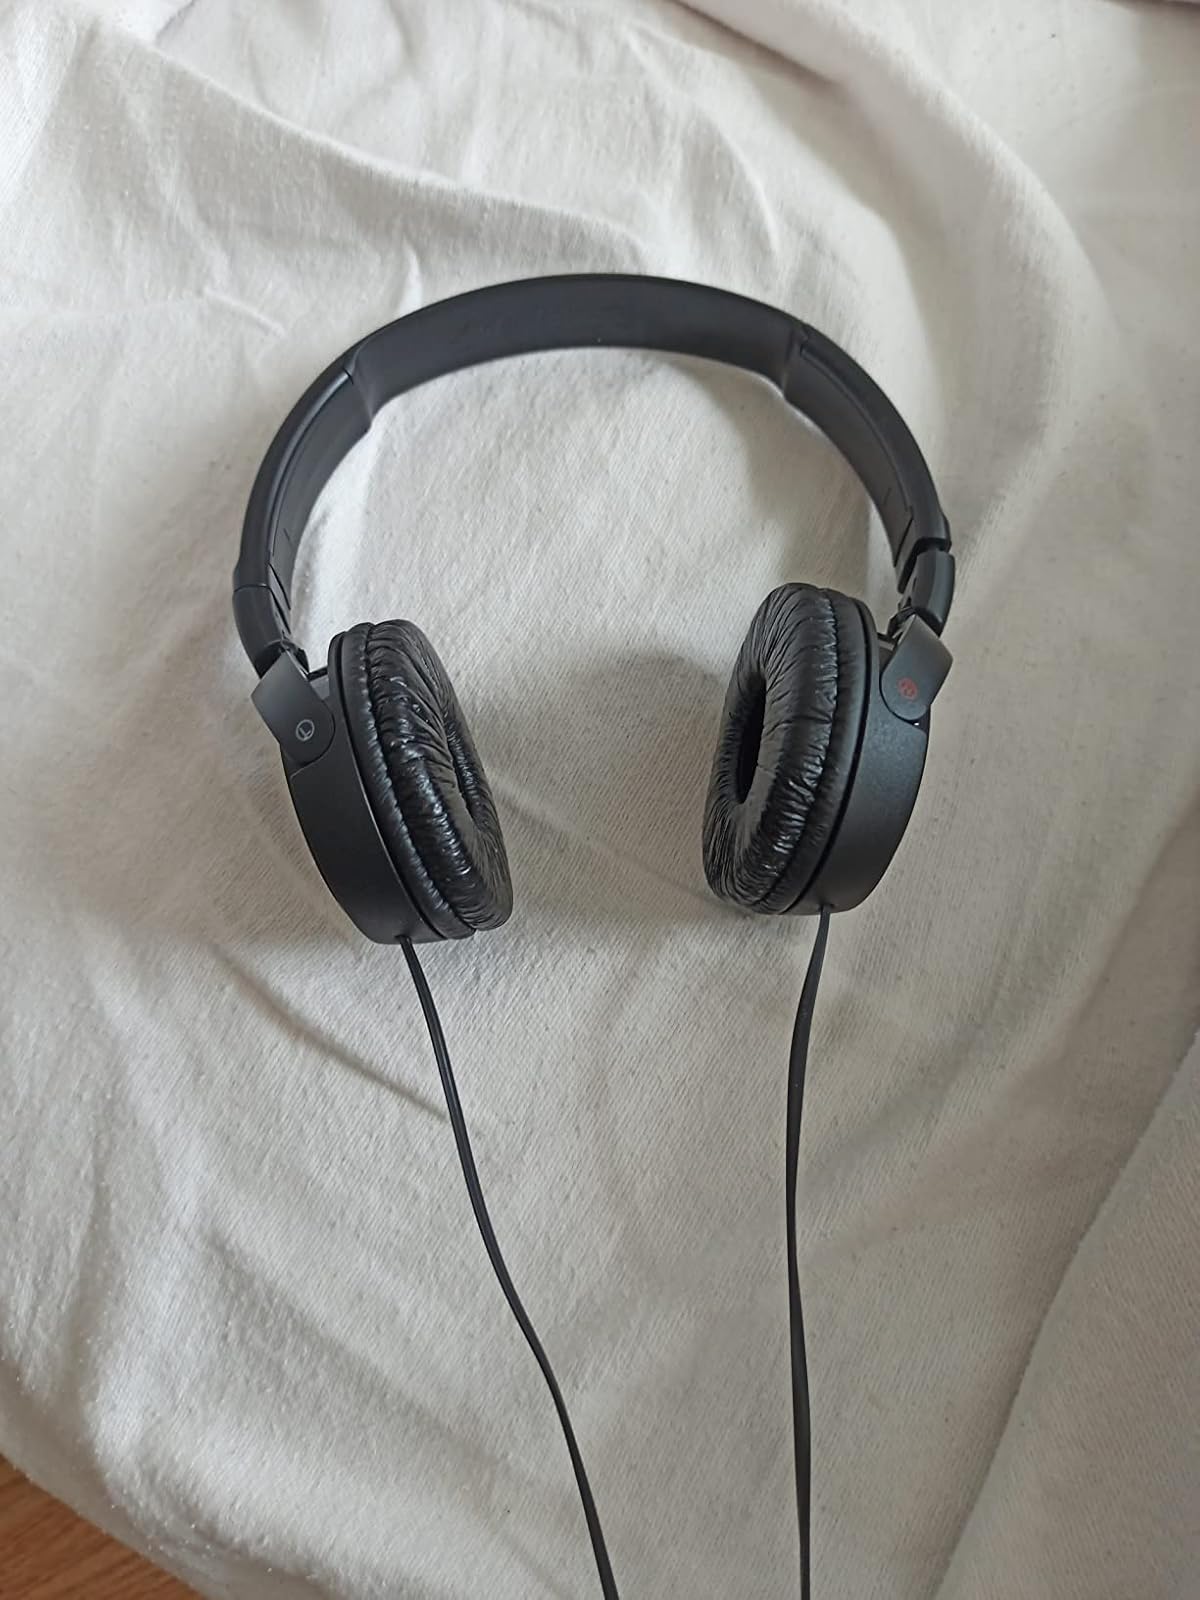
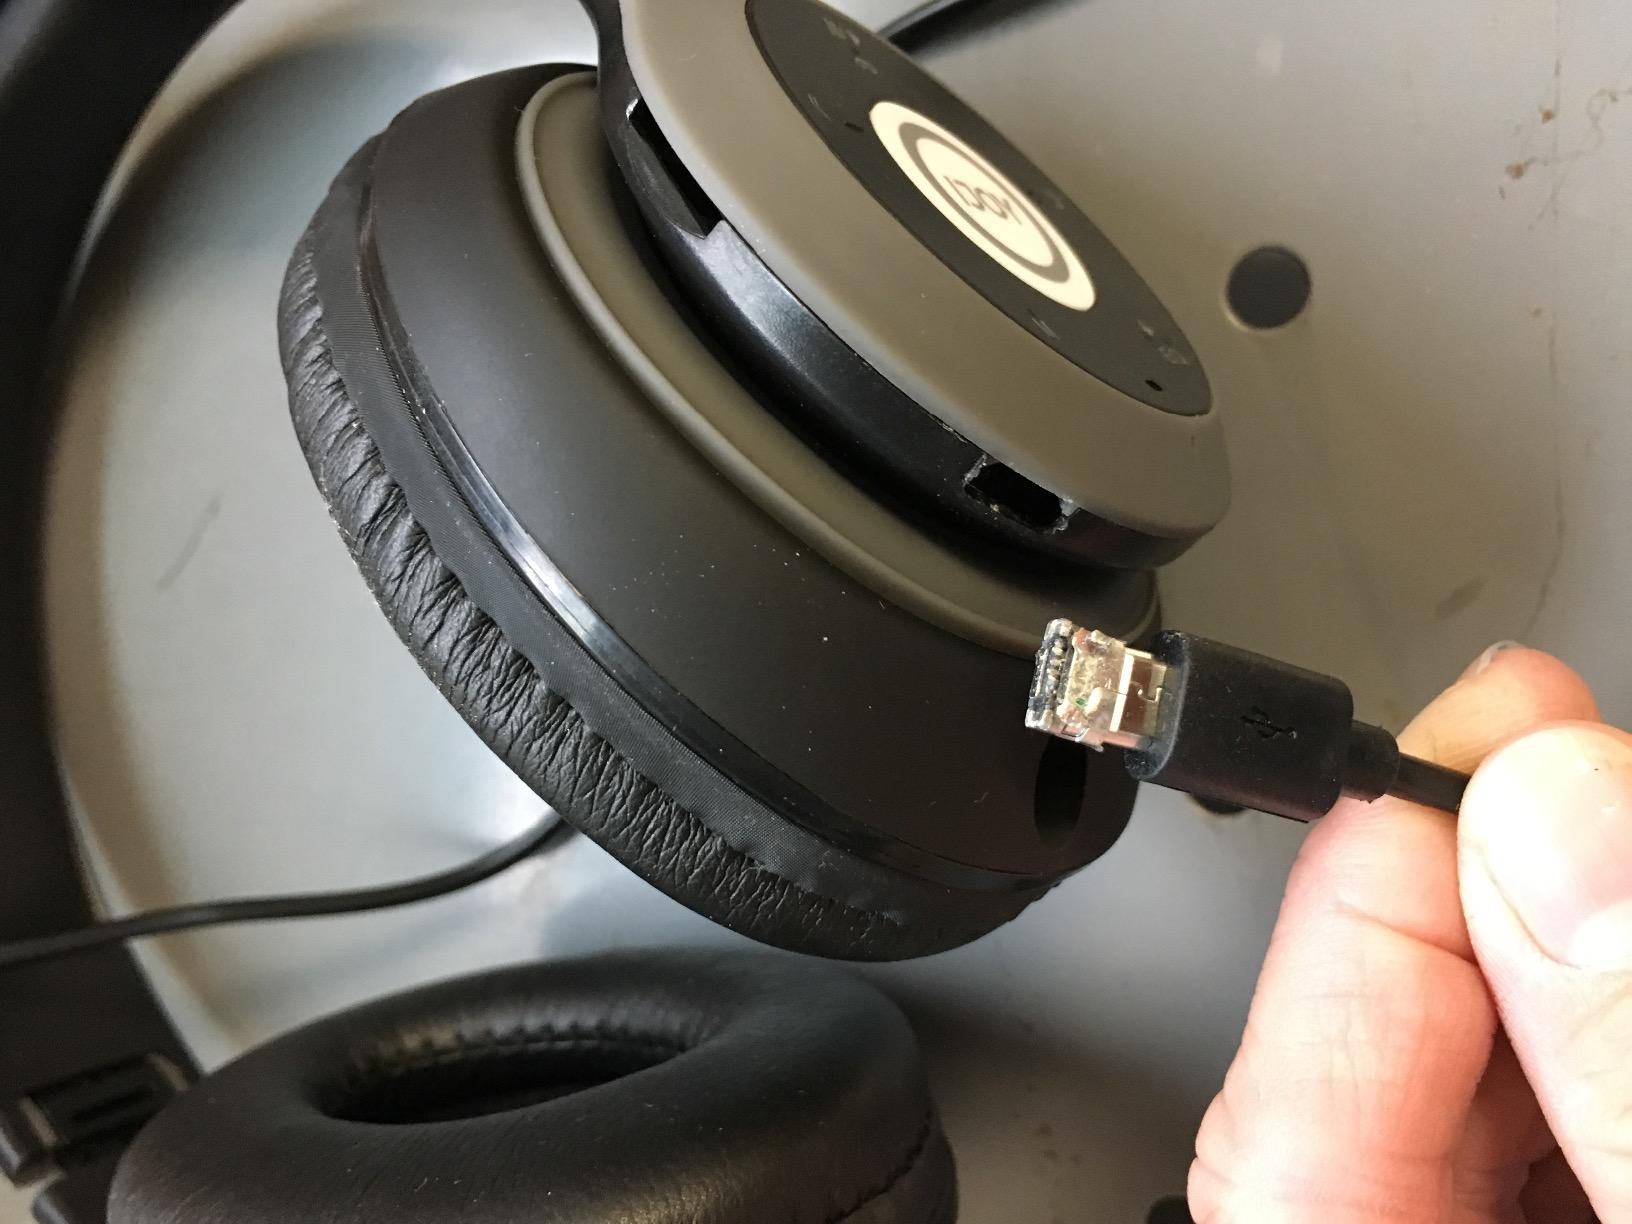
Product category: headphones
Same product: no